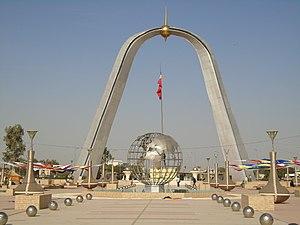
Place de la nation du Tchad
Né le 30 juin 1947 à Ziguinchor en Casamance, Pierre Goudiaby Atepa est un ingénieur et architecte sénégalais.
N'Djaména est la capitale administrative et la plus grande ville de la république du Tchad. Sa population compte plus de 1 092 066 habitants. Elle est la deuxième capitale économique du pays et vit une croissance économique sans précédent depuis l'avènement de l'ère pétrolière au Tchad le 10 octobre 2003, et grâce à la pérennisation de la paix dans le pays depuis 2009. Néanmoins, l'instabilité dans les pays voisins empêche la ville de profiter pleinement de son vrai potentiel et de ses deux atouts que sont l'exportation du bétail et le lac Tchad.